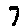
Label: 7